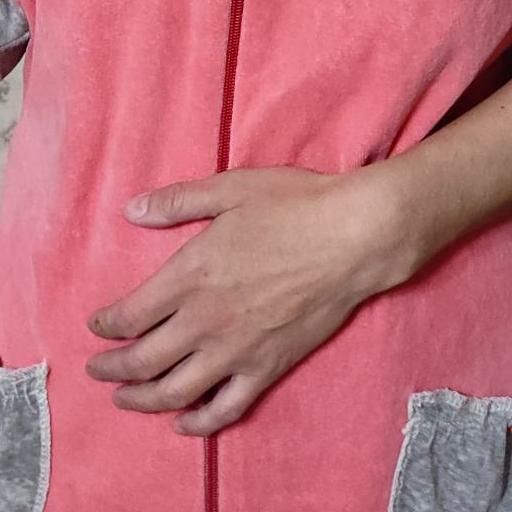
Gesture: no_gesture